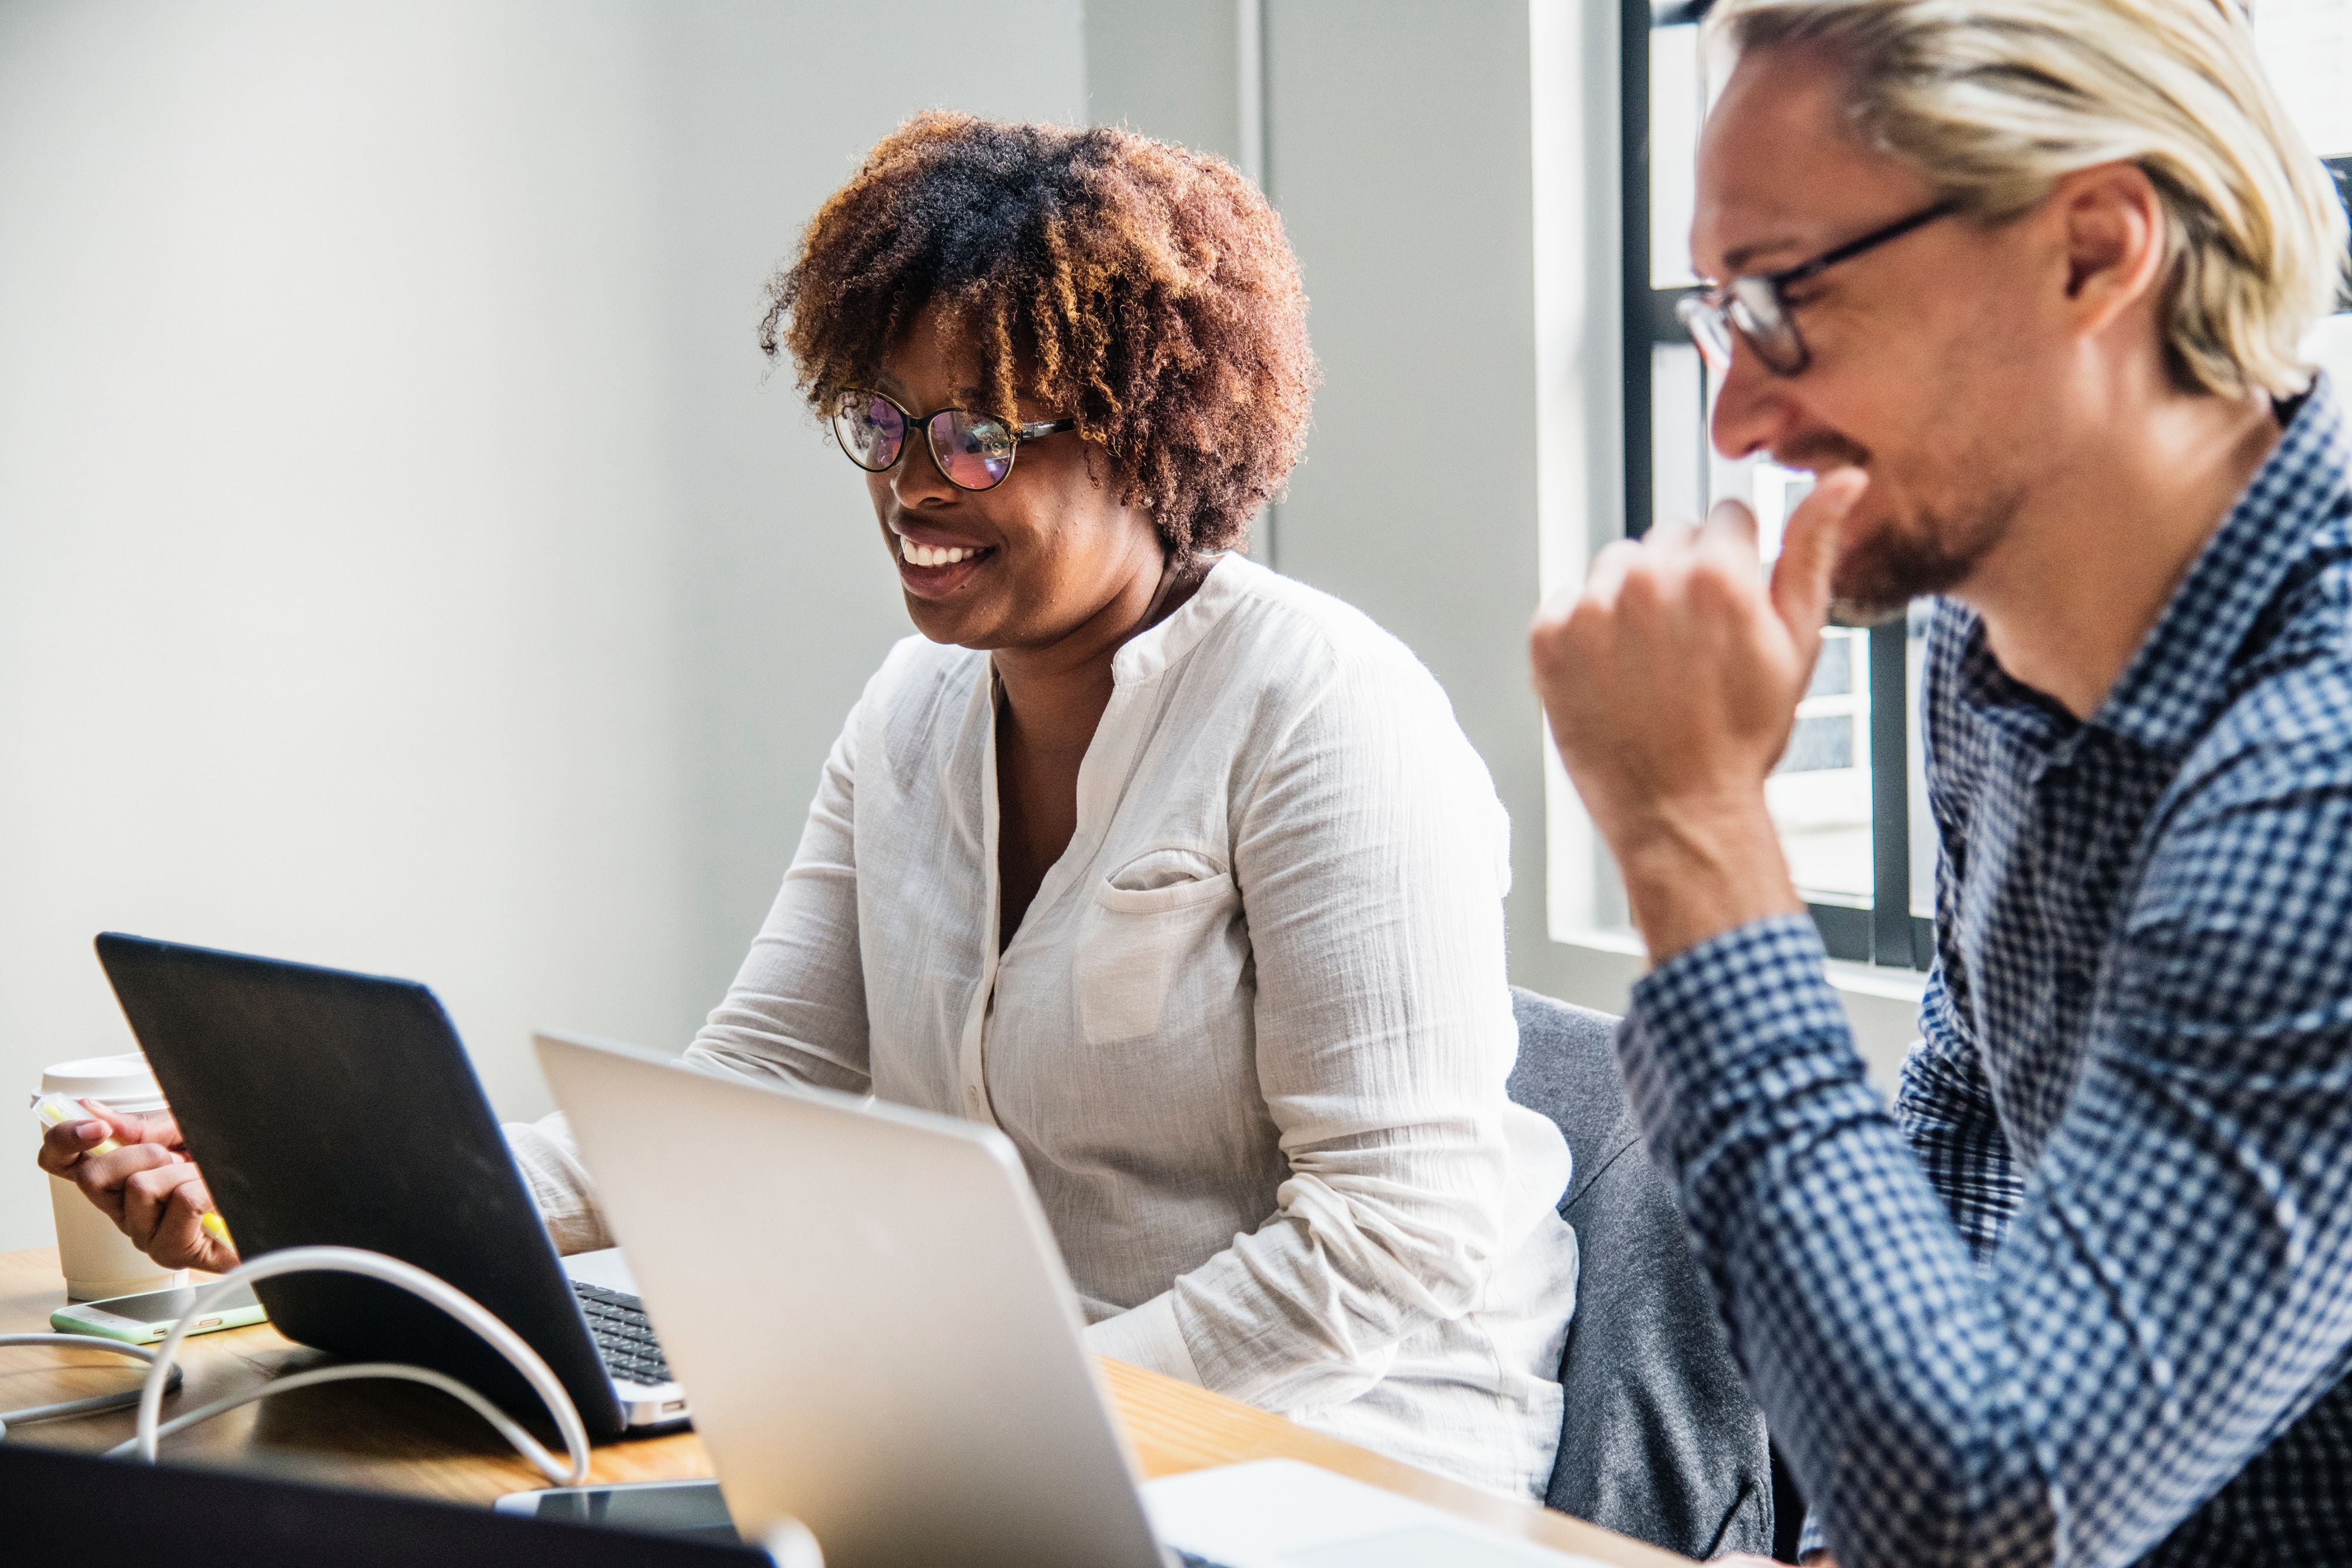
electronic device, communication, human behavior, glasses, conversation, technology, vision care, business, eyewear, job